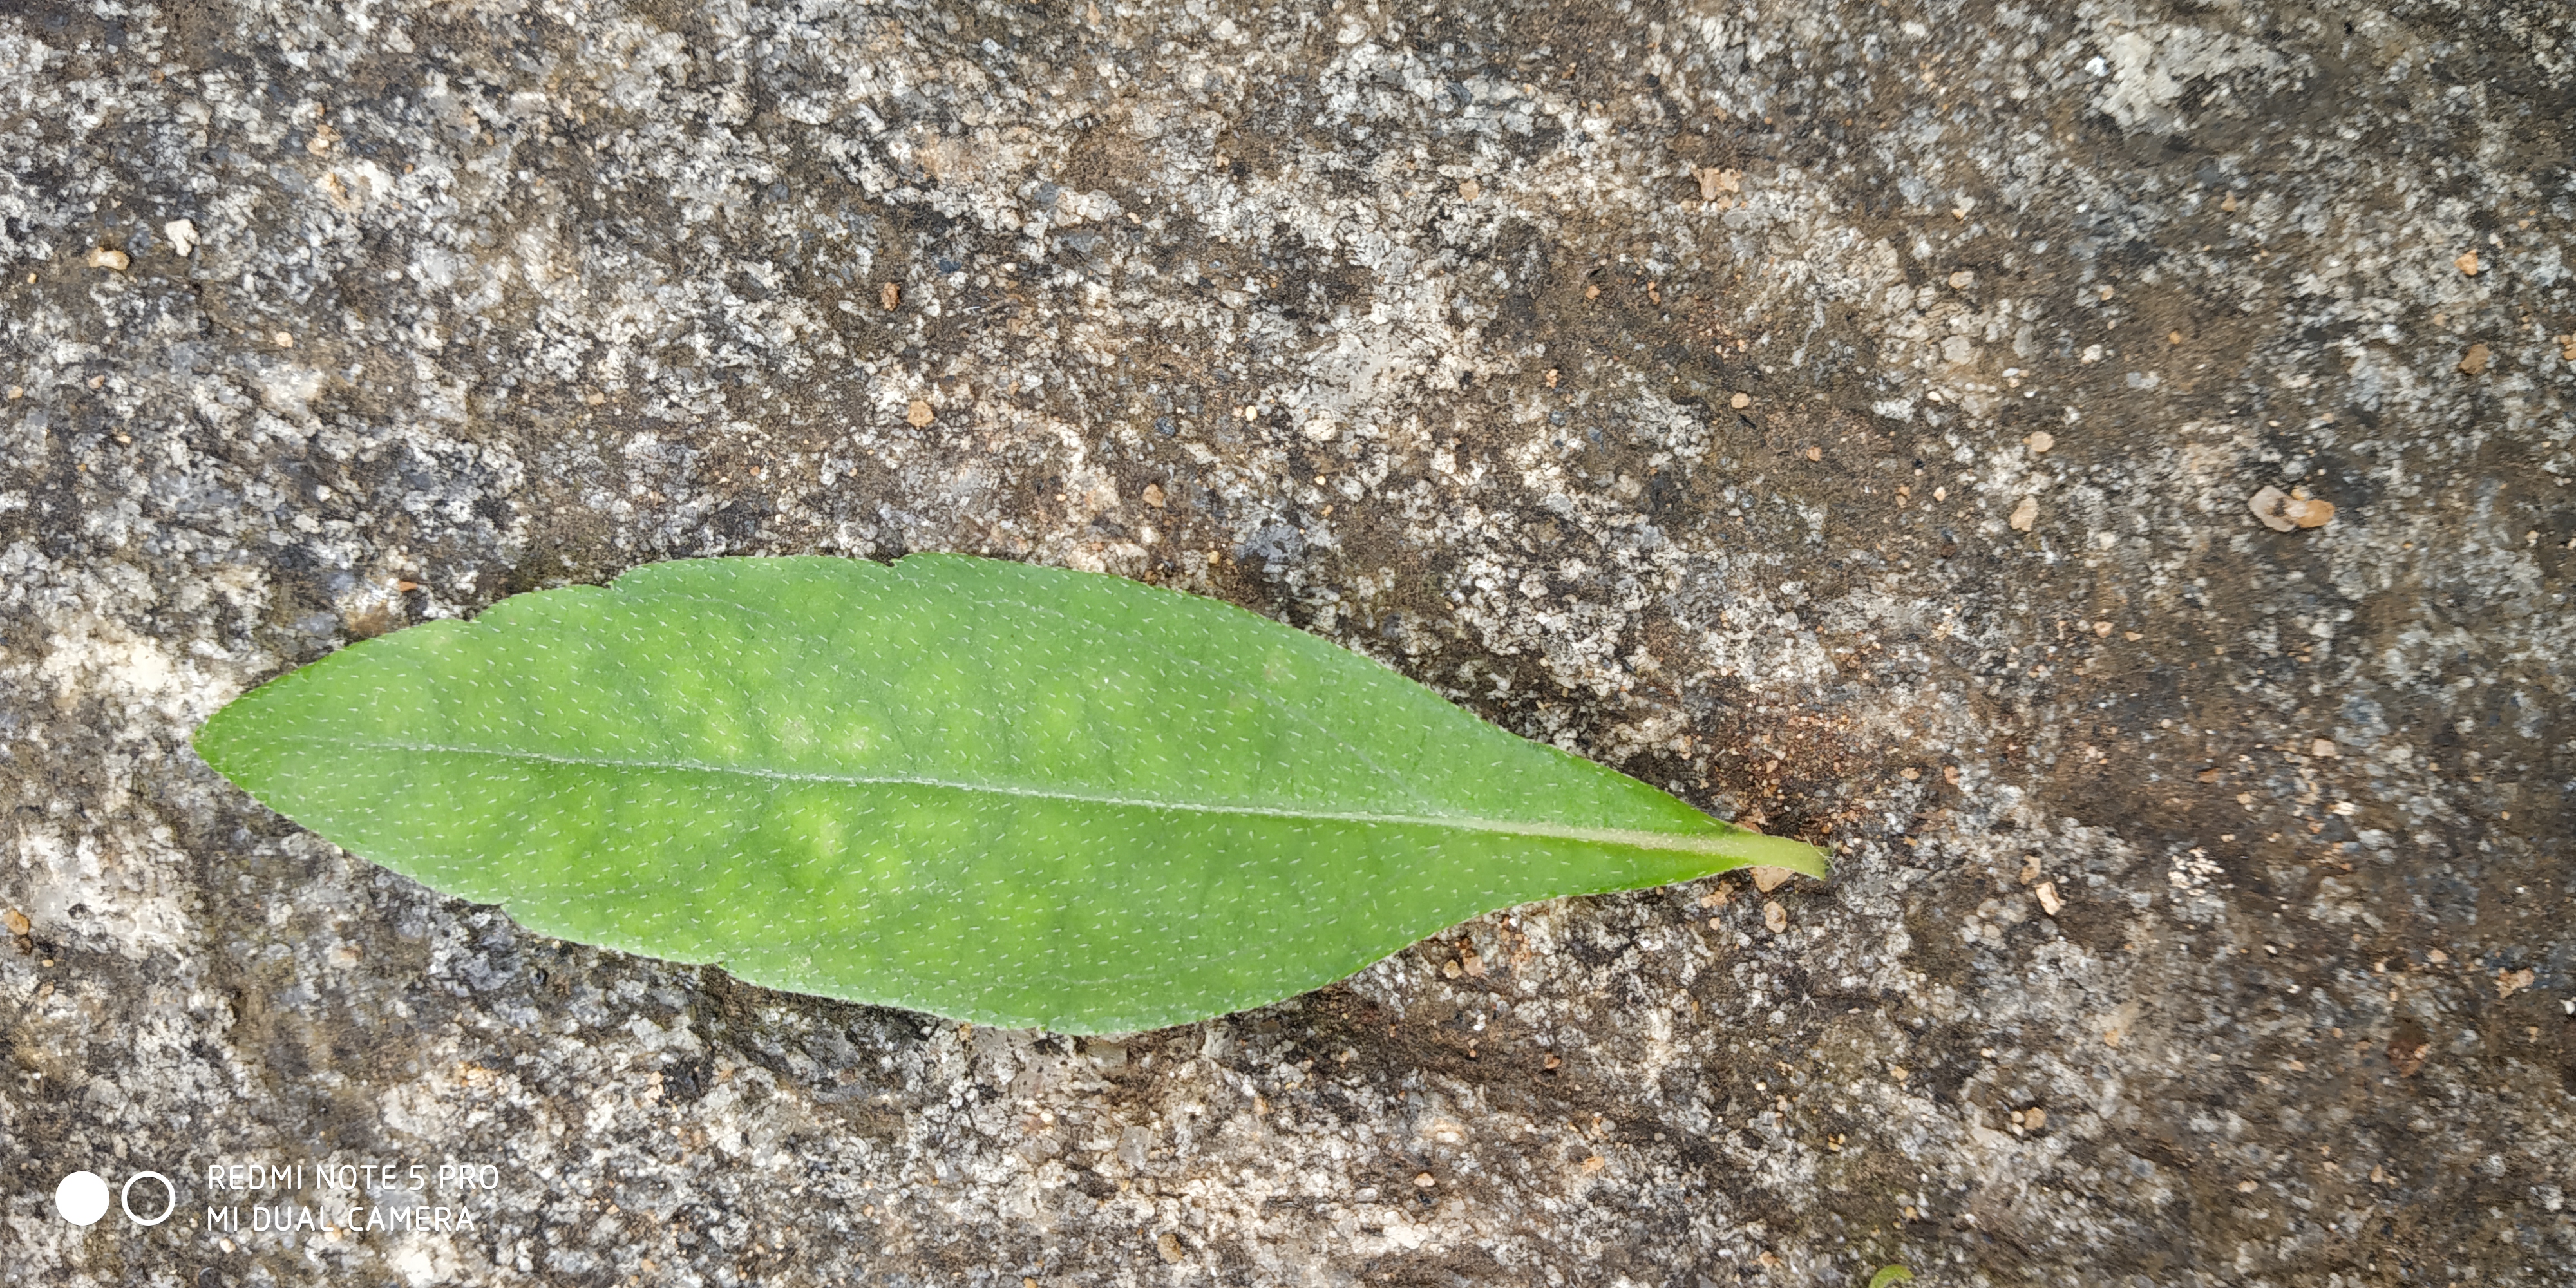
Plant: Bringaraja